Women in media

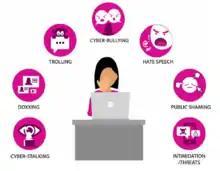
Online harassment of women journalists, World Trends Report 2018

An analysis of more than two million Tweets performed by the think tank Demos found that women journalists experienced approximately three times as many abusive comments as their male counterparts on Twitter.